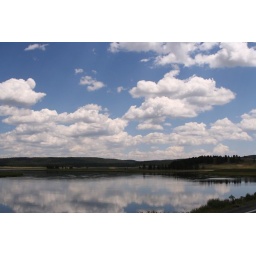
nice cloud reflection on a lake in Yellowstone